Embleton railway station

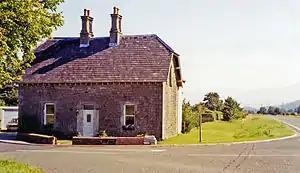
Site of the station in 1991

Embleton railway station was situated on the Cockermouth, Keswick and Penrith Railway between Penrith and Cockermouth in Cumberland (now in Cumbria), England. The station served the village of Embleton. The station opened to passenger traffic on 2 January 1865, and closed on 15 September 1958.